Na Hyesŏk

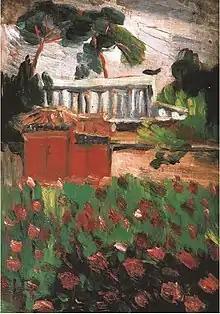
Peonies at Hwaryeongjeon (1935)

Although Na is remembered primarily for her literary work on early feminism, she has also impacted modern Korean art through several known pieces that reflect both her beliefs on gender roles as well as her life's trajectory. The most famous of these works is her "Self-Portrait", . It is difficult to find any likeness to Korean or female conformity in Na’s self-portrait. In this oil painting, she emphasizes her identity as a modern, educated, independent woman by wearing modern clothing instead of a traditional Korean "hanbok," which was at the time worn as everyday clothing in Korea. Additionally, her hairstyle is also modernized; her hair in the painting has been "styled" into soft waves with two buns in the back, which was a popular feminine hairstyle in the West in the 1920s. Her make-up is also more westernized, with harsh contour, heavy blush, the shape of the eyebrow is arched and shaded darkly with a dark brown to black coloring.